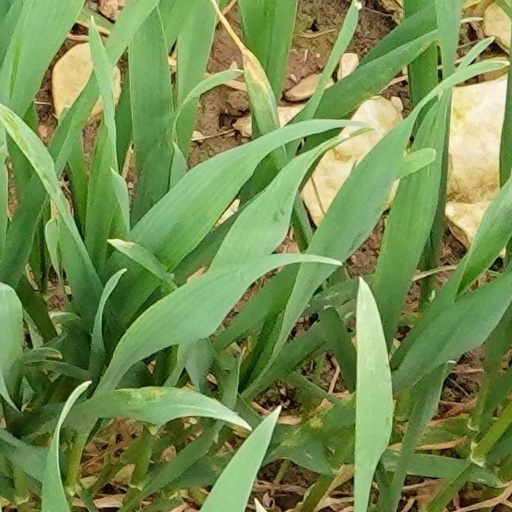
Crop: wheat